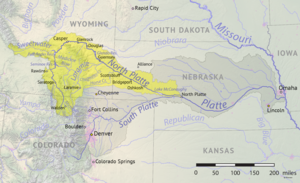
La rivière Medicine Bow est un affluent de la North Platte, qui s'écoule dans le comté de Carbon au Wyoming.
La rivière North Platte est un affluent de la Platte River dans le Colorado et donc un sous-affluent du Mississippi par le Missouri.